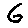
Label: 6